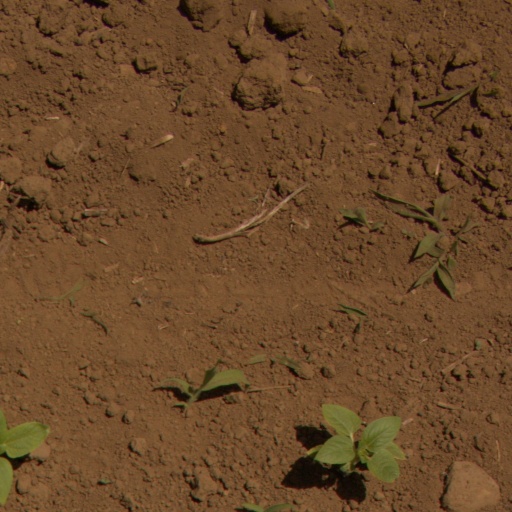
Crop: Jerusalem artichoke